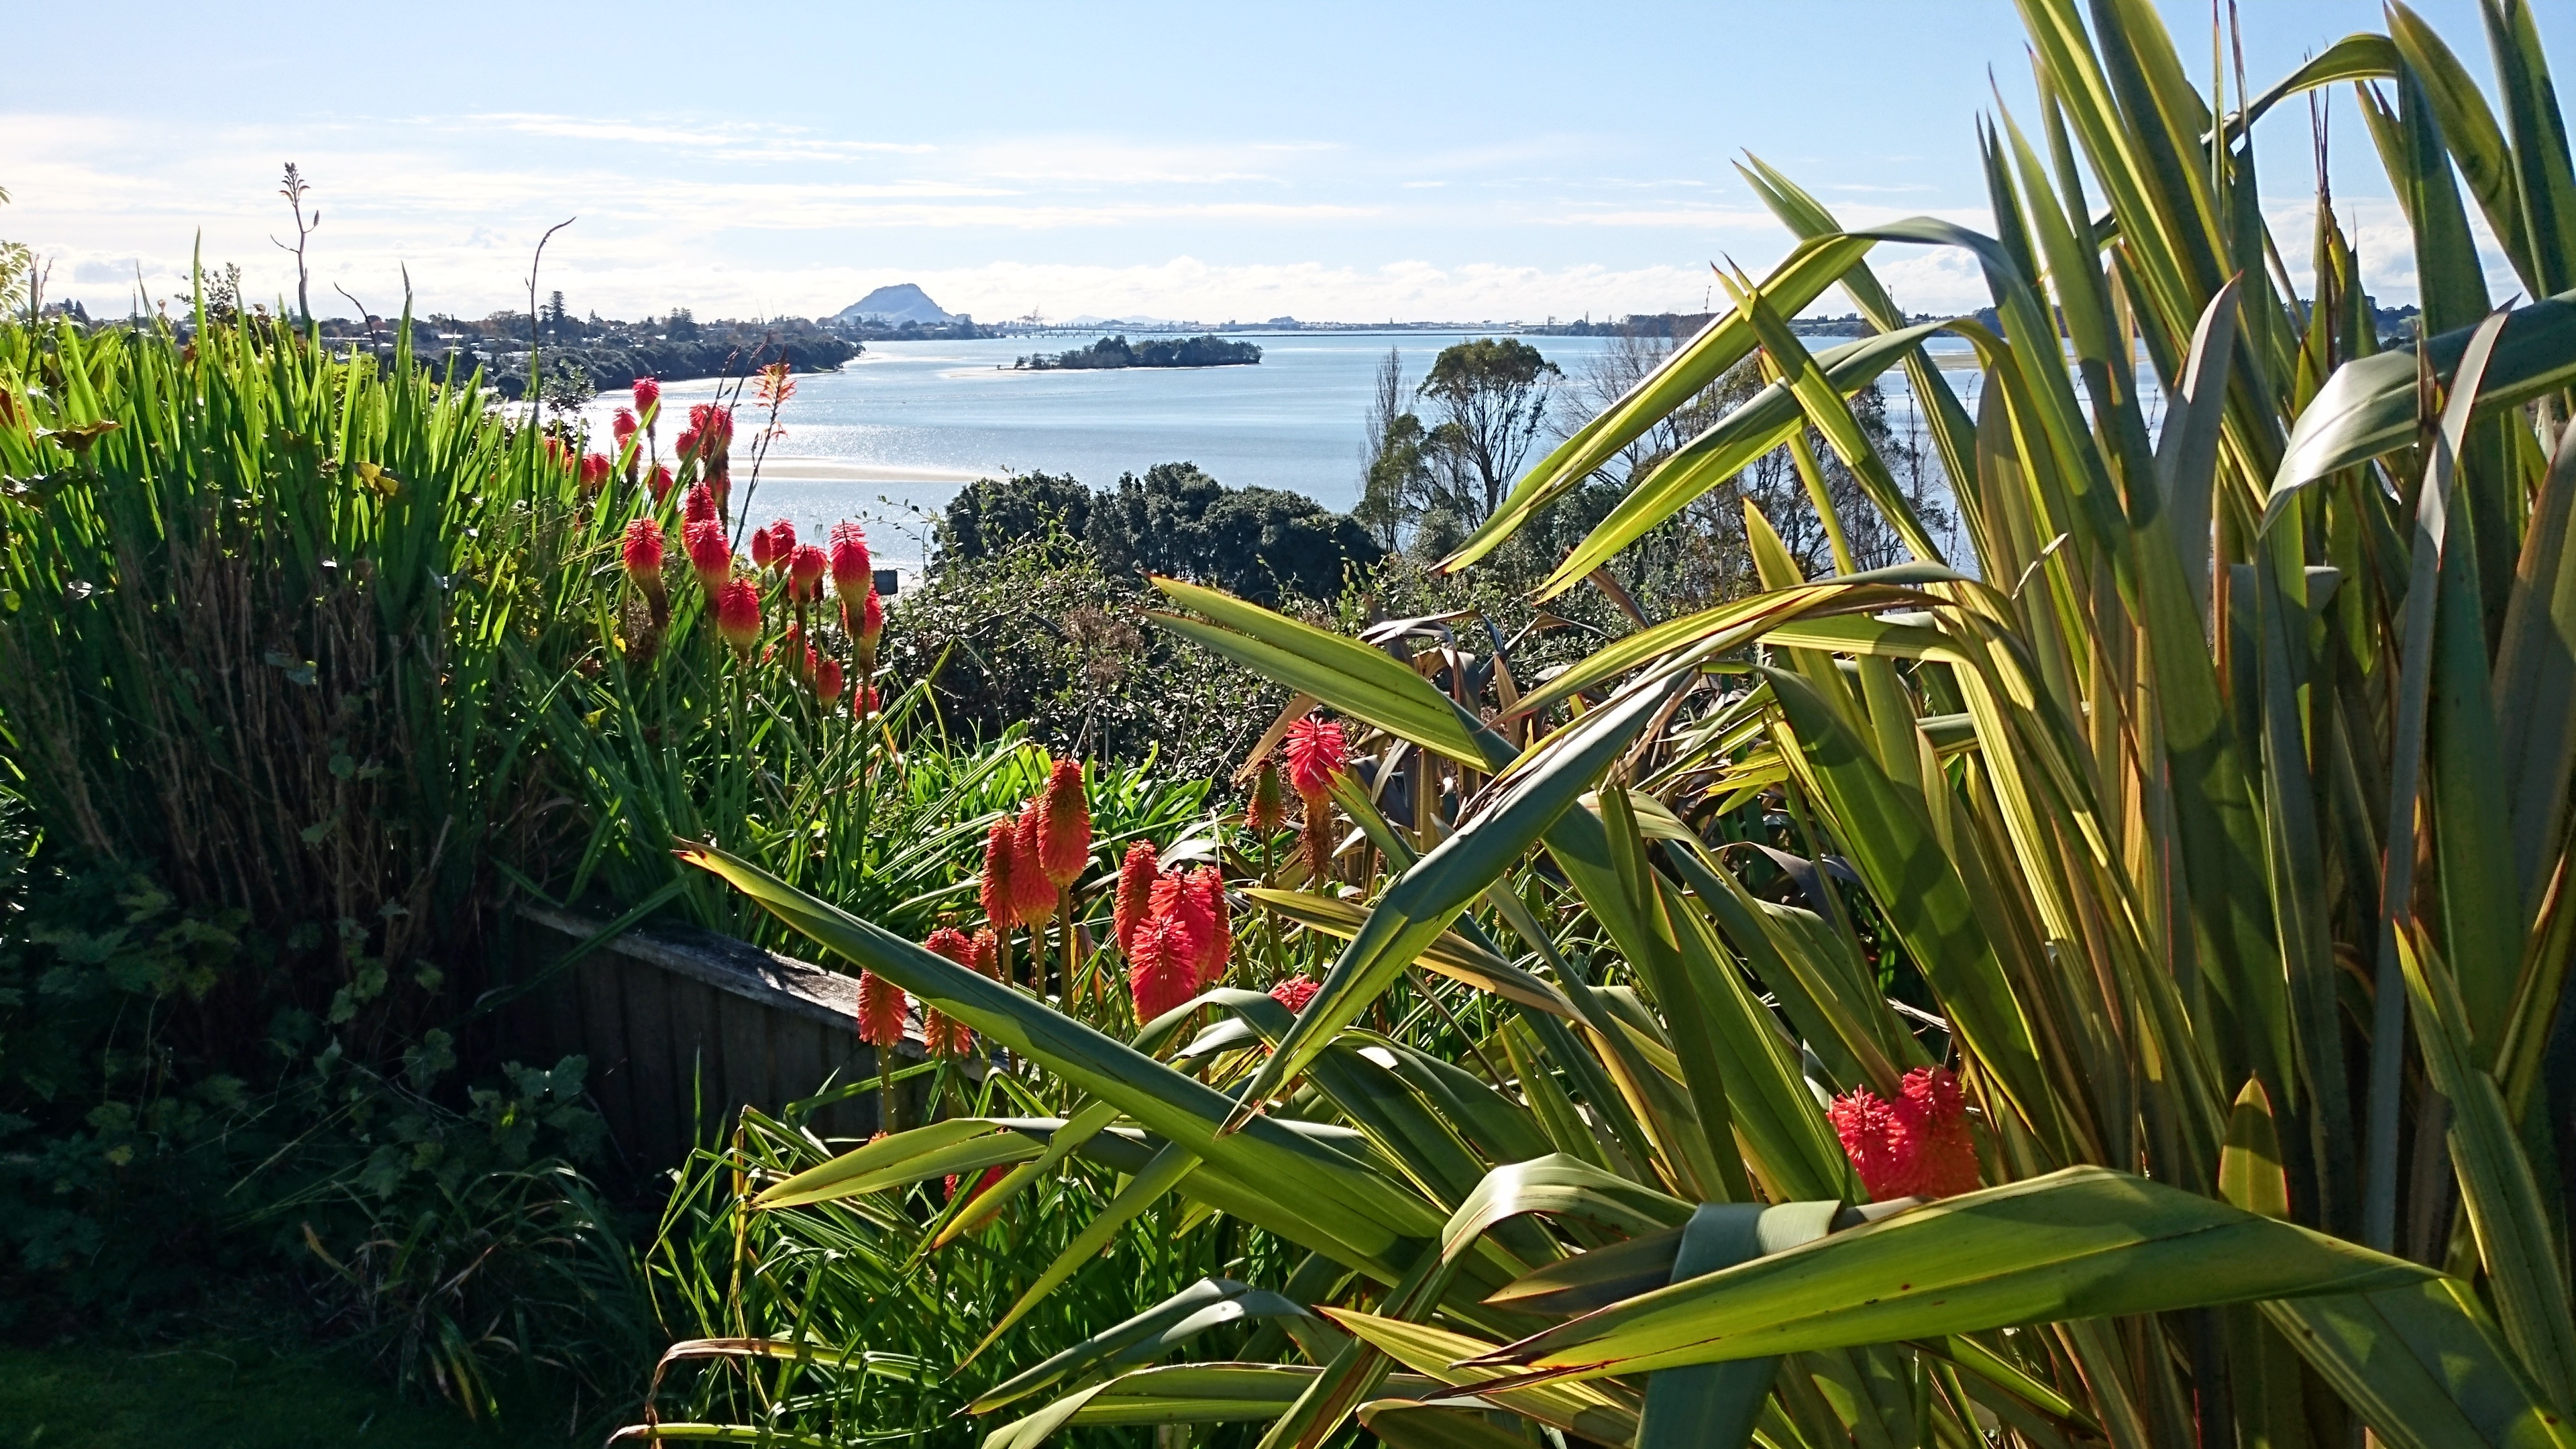
grass, flower, botany, garden, flora, tropics, grass family, arecales